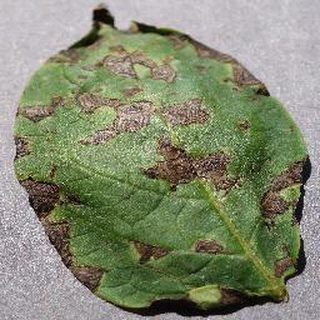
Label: potato_early_blight